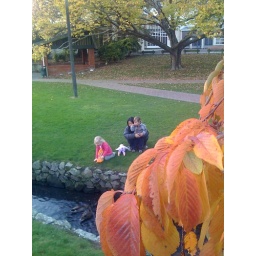
Feeding the ducks among the trees in autumn